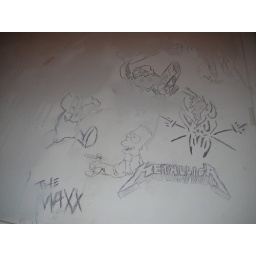
The wall above Adam's childhood bed